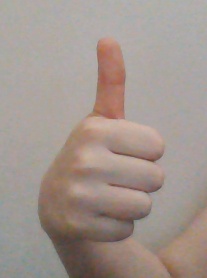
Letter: aleff